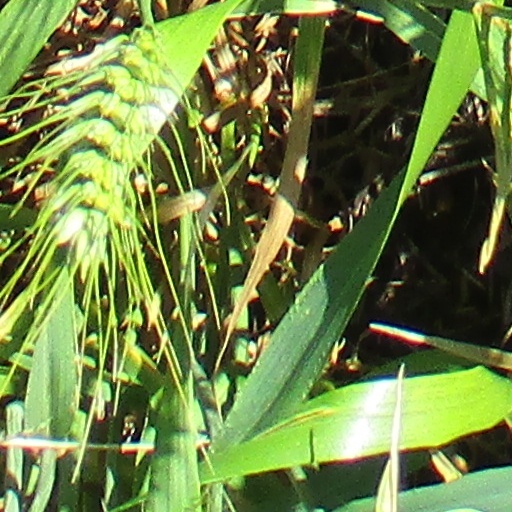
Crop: wheat